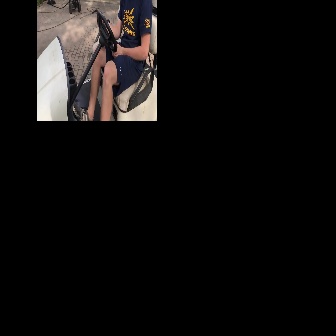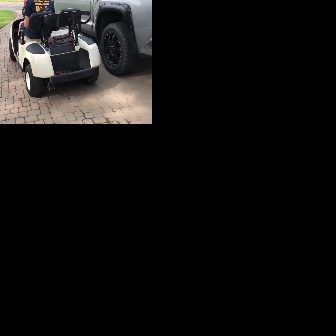
  Please identify the target specified by the bounding box [37,1,156,120] in the first image and locate it in the second image. Return the coordinates in [x_min,y_min,x_max,y_max] format.
Answer: [8,4,101,97]